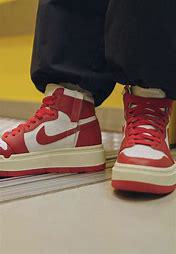
Brand: Jordan
Model: 1 Elevate